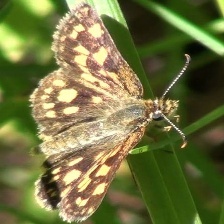
Species: CHECQUERED SKIPPER